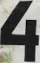
Number: 4